St. Mary's Church, Marady

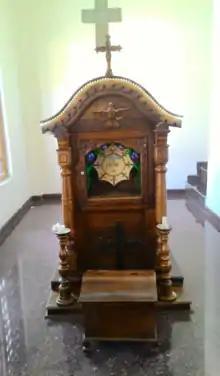
The reliquary which keeps the Holy Relic of Mor Qaumo

The Holy Relic of Saint Shemvun Qaumo Abilo (also called Mar Kauma), a 5th century Syriac monk who meditated for 45 years in the standing position, has been installed at the church in 1928 by Saint Osthathios Sliba, the Patriarchal Delegate of the Holy See of Antioch to India.